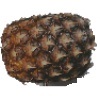
Label: Pineapple 1